City of London Artillery

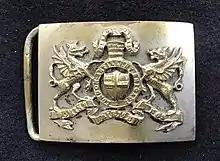
Officer's waistbelt clasp, City of London Artillery, c1880

The enthusiasm of the Volunteer movement in 1859 and subsequent years saw the creation of many Rifle, Artillery and Engineer Volunteer units composed of part-time soldiers eager to supplement the Regular British Army in time of need. The 1st London (City) Artillery Volunteer Corps (AVC) was first raised in the City of London on 15 April 1863, with its HQ and five (later six) batteries at 5 Farringdon Road. The titles '1st London' and 'City of London' were used interchangeably throughout the unit's history. As one of the later AVCs raised, the 1st Londons ranked 61st (later 65th) in order of precedence. The first commanding officer was Captain (later Lieutenant-Colonel) John Walmisley (1818–90), a London solicitor, famous oarsman and former officer in the Honourable Artillery Company. The unit's first Honorary Colonel was Prince Alfred, Duke of Edinburgh.